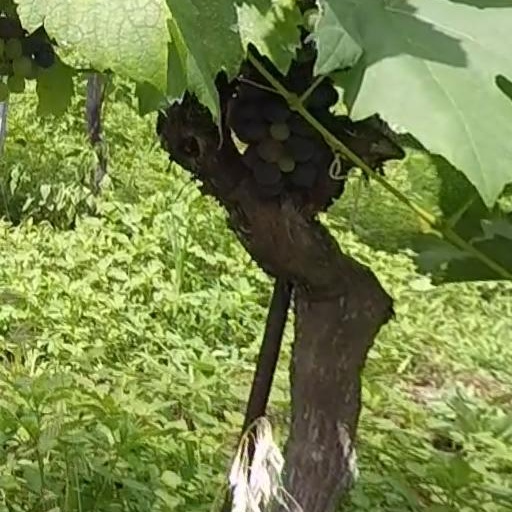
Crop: grape